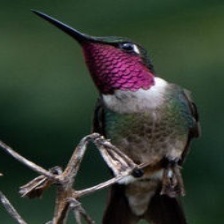
Species: AMETHYST WOODSTAR
Scientific name: CALLIPHLOX AMETHYSTINA
ImageNet parent category: hummingbird